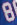
Number: 8